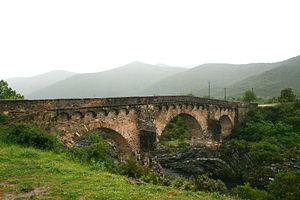
Altiani (Haute-Corse) -France, le pont génois (XIVe siècle) sur le fleuve Tavignano.
Les ponts génois sont des ouvrages d'art en pierre construits principalement par les Génois en Corse.
Cette liste de ponts de France présente une liste de ponts remarquables de France, tant par leurs caractéristiques dimensionnelles, que par leur intérêt architectural ou historique.